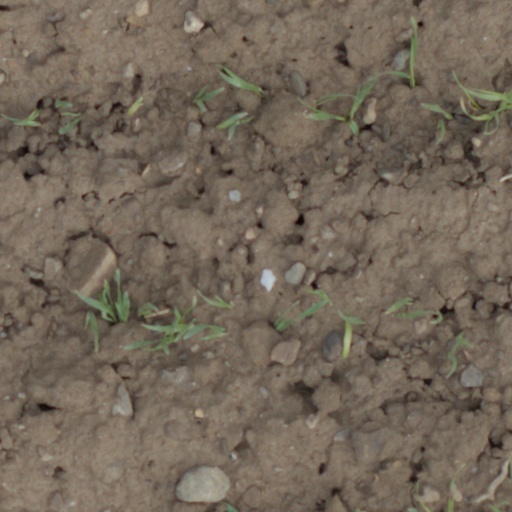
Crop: wheat